AirLony Skylane

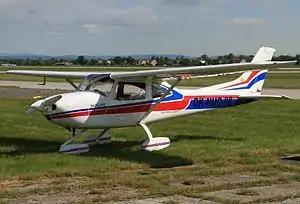

The AirLony Skylane UL is a Czech two-seat, microlight, cabin monoplane manufactured by AirLony of Štětí.